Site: brandenburg
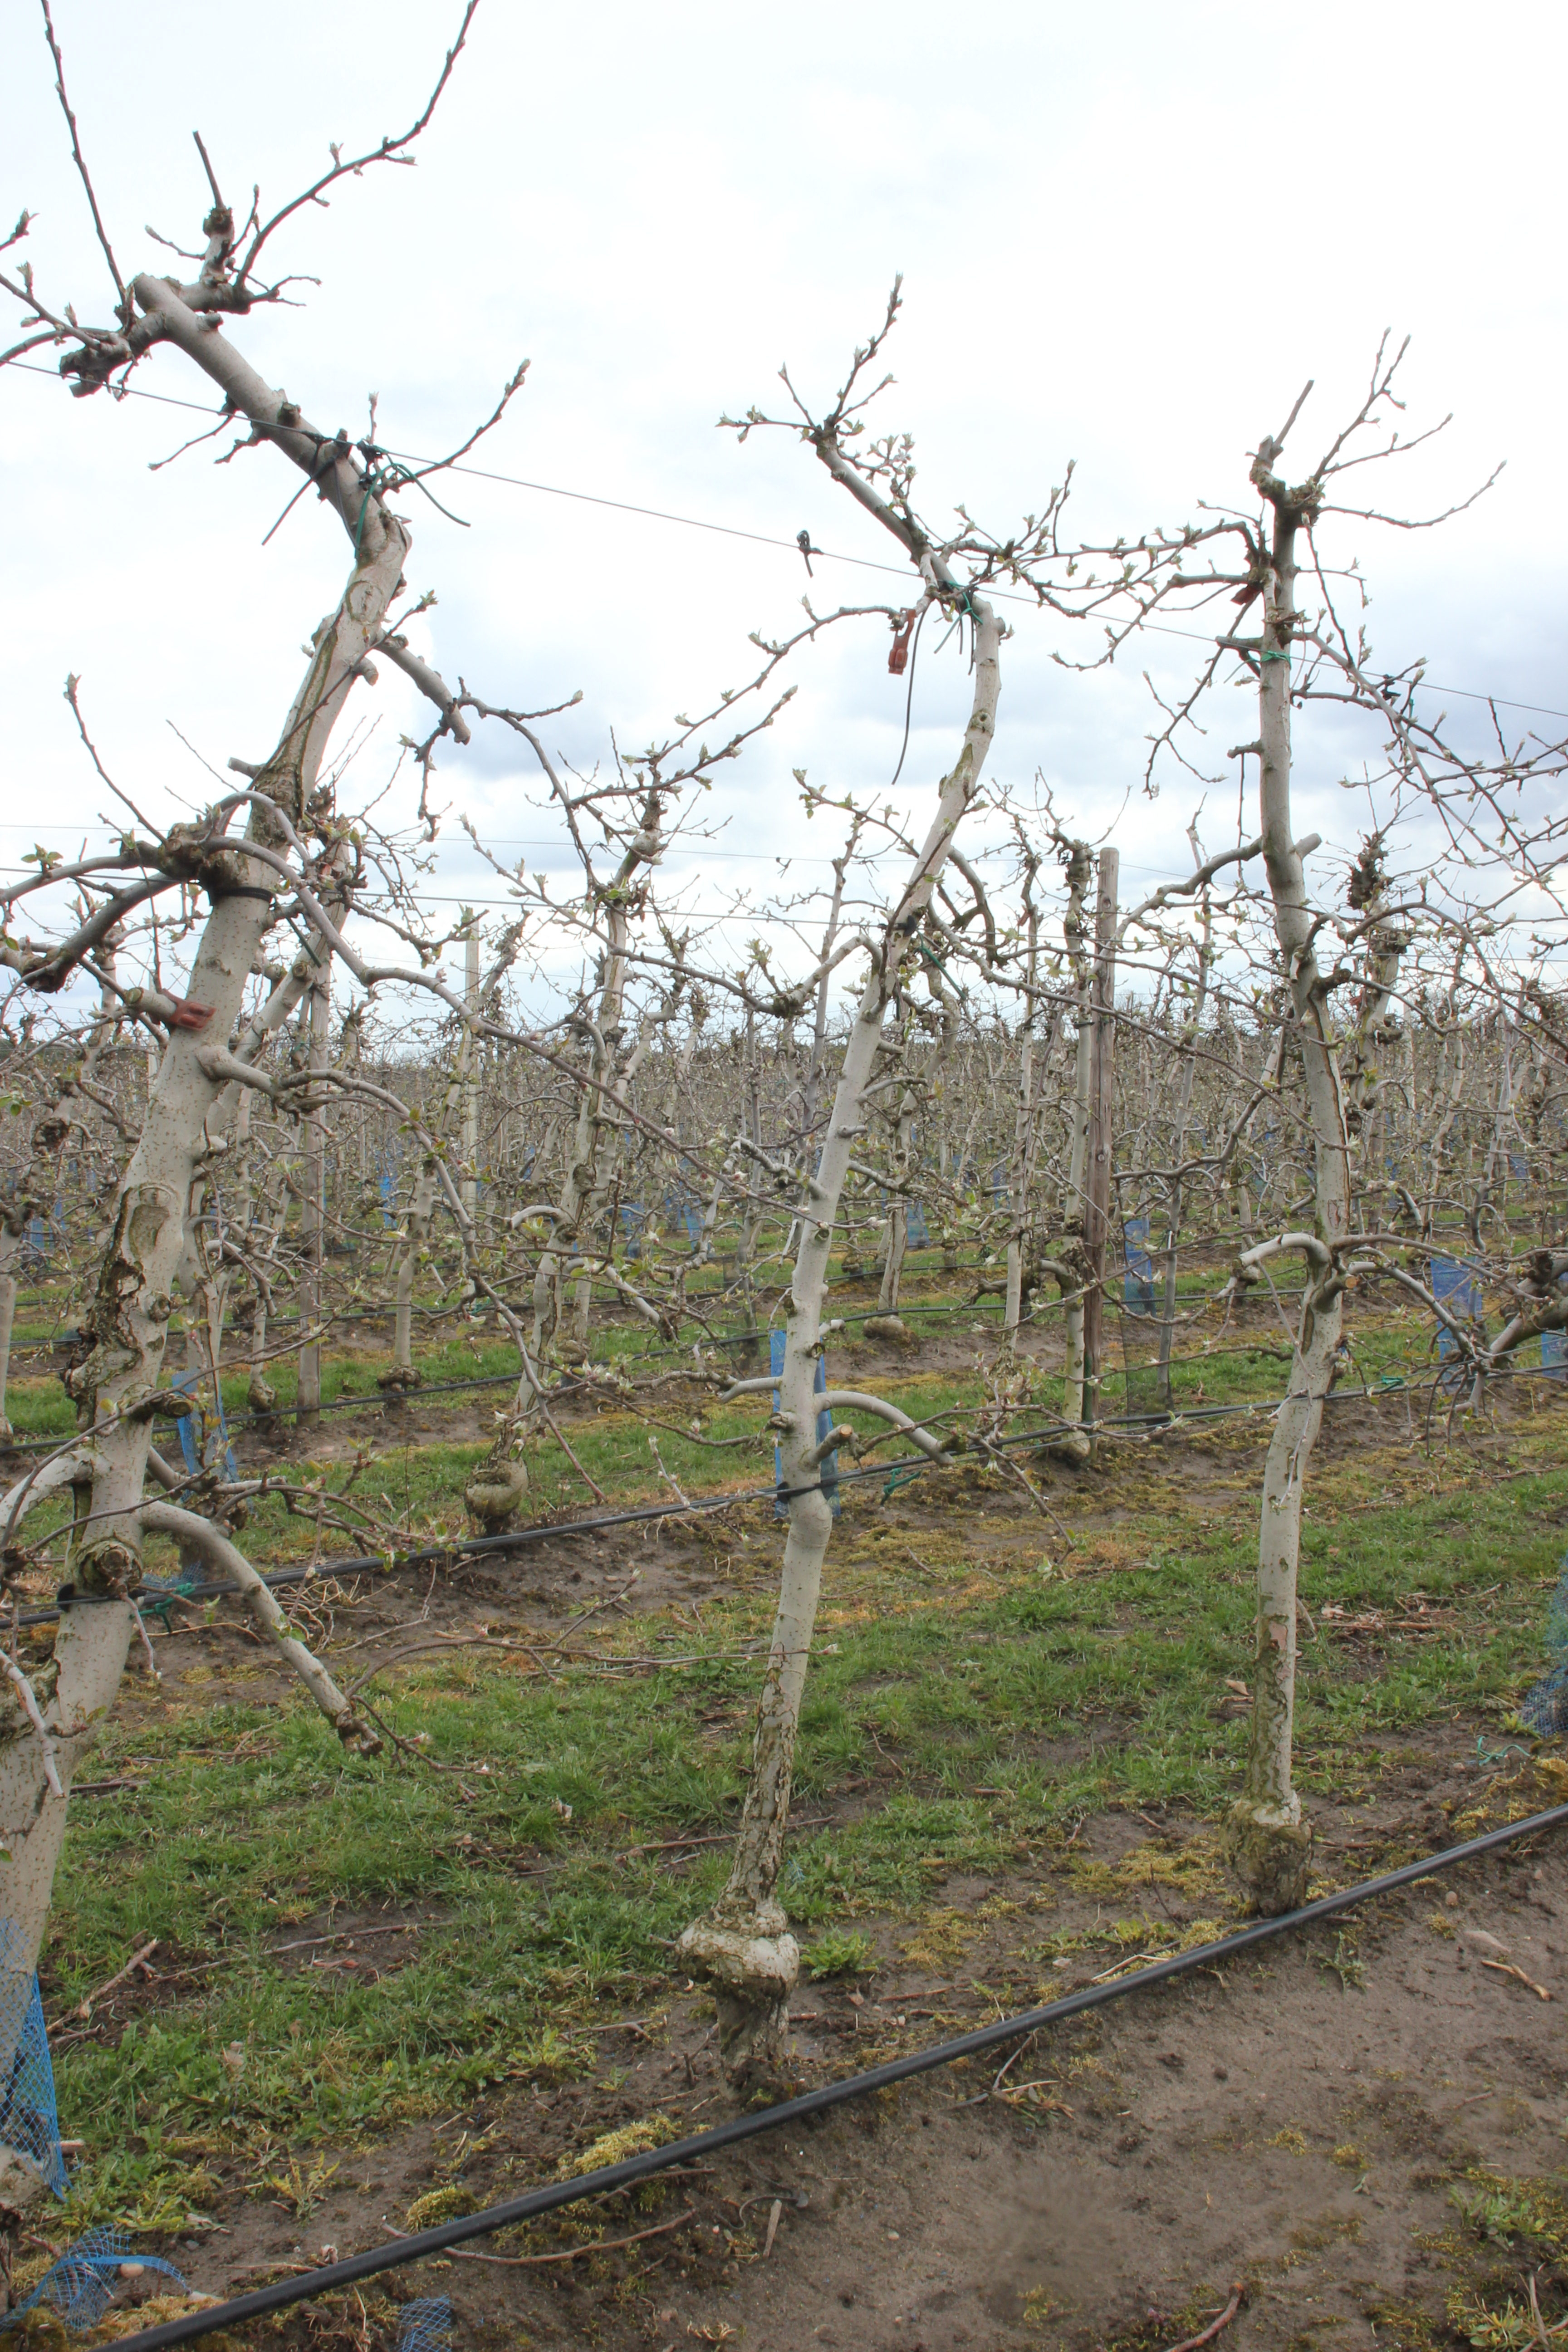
Growth stage (BBCH 55): Inflorescence emergence